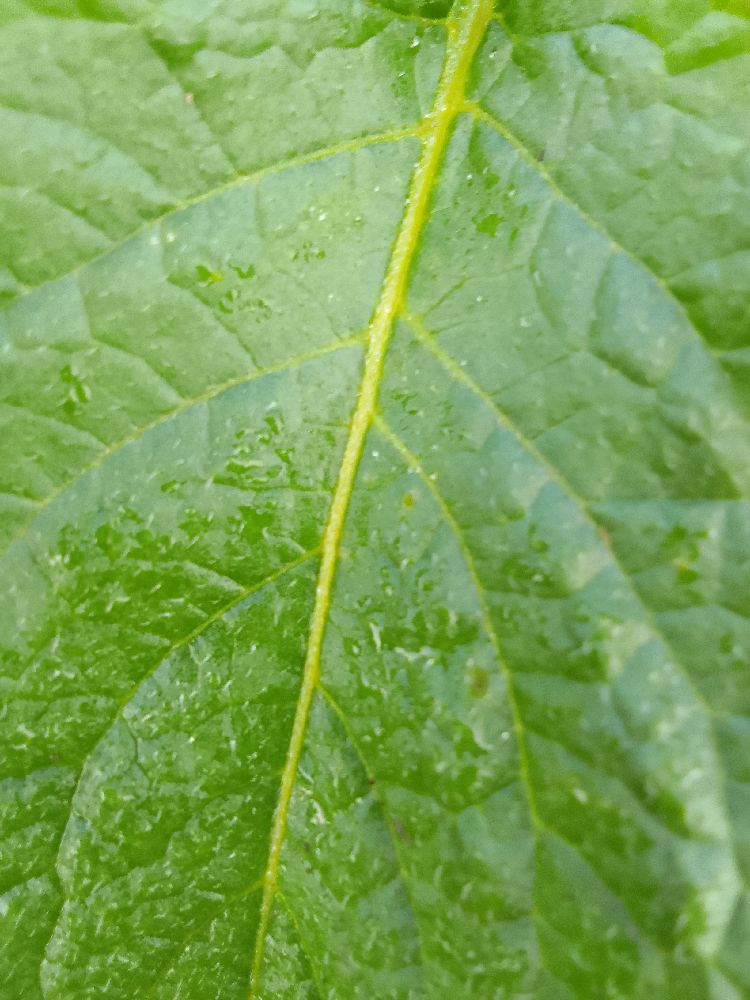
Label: Healthy